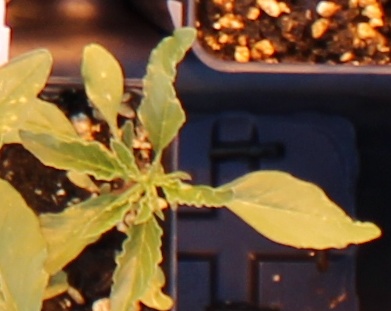
Label: Waterhemp